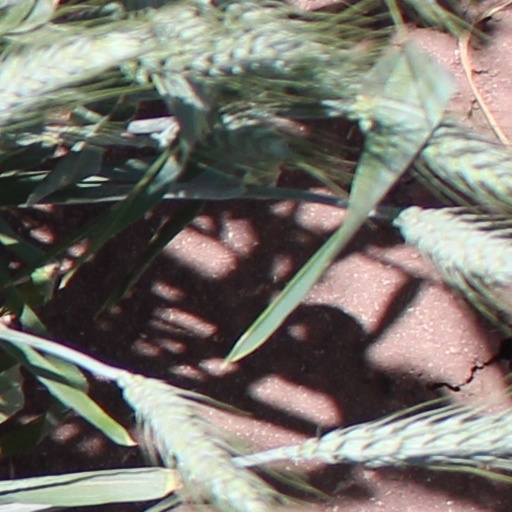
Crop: wheat